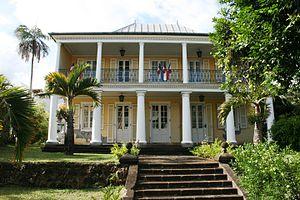
La maison Motais de Narbonne, à Saint-Pierre de La Réunion.
Cet article recense les bâtiments protégés au titre des monuments historiques de Saint-Pierre de La Réunion, en France.
La maison Motais de Narbonne est une maison remarquable de l'île de La Réunion, département d'outre-mer français dans le sud-ouest de l'océan Indien. Située au 18 rue Marius-Ary Leblond, dans le centre-ville de Saint-Pierre, elle sert de siège à la sous-préfecture de Saint-Pierre. Elle est inscrite à l'inventaire supplémentaire des Monuments historiques depuis le 6 avril 1989.